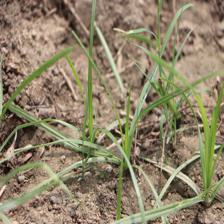
Label: Grass